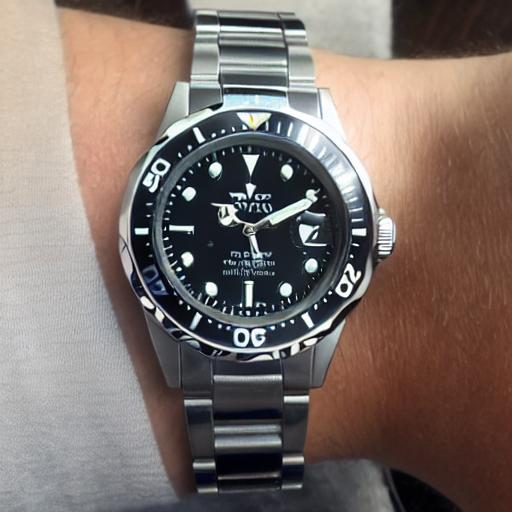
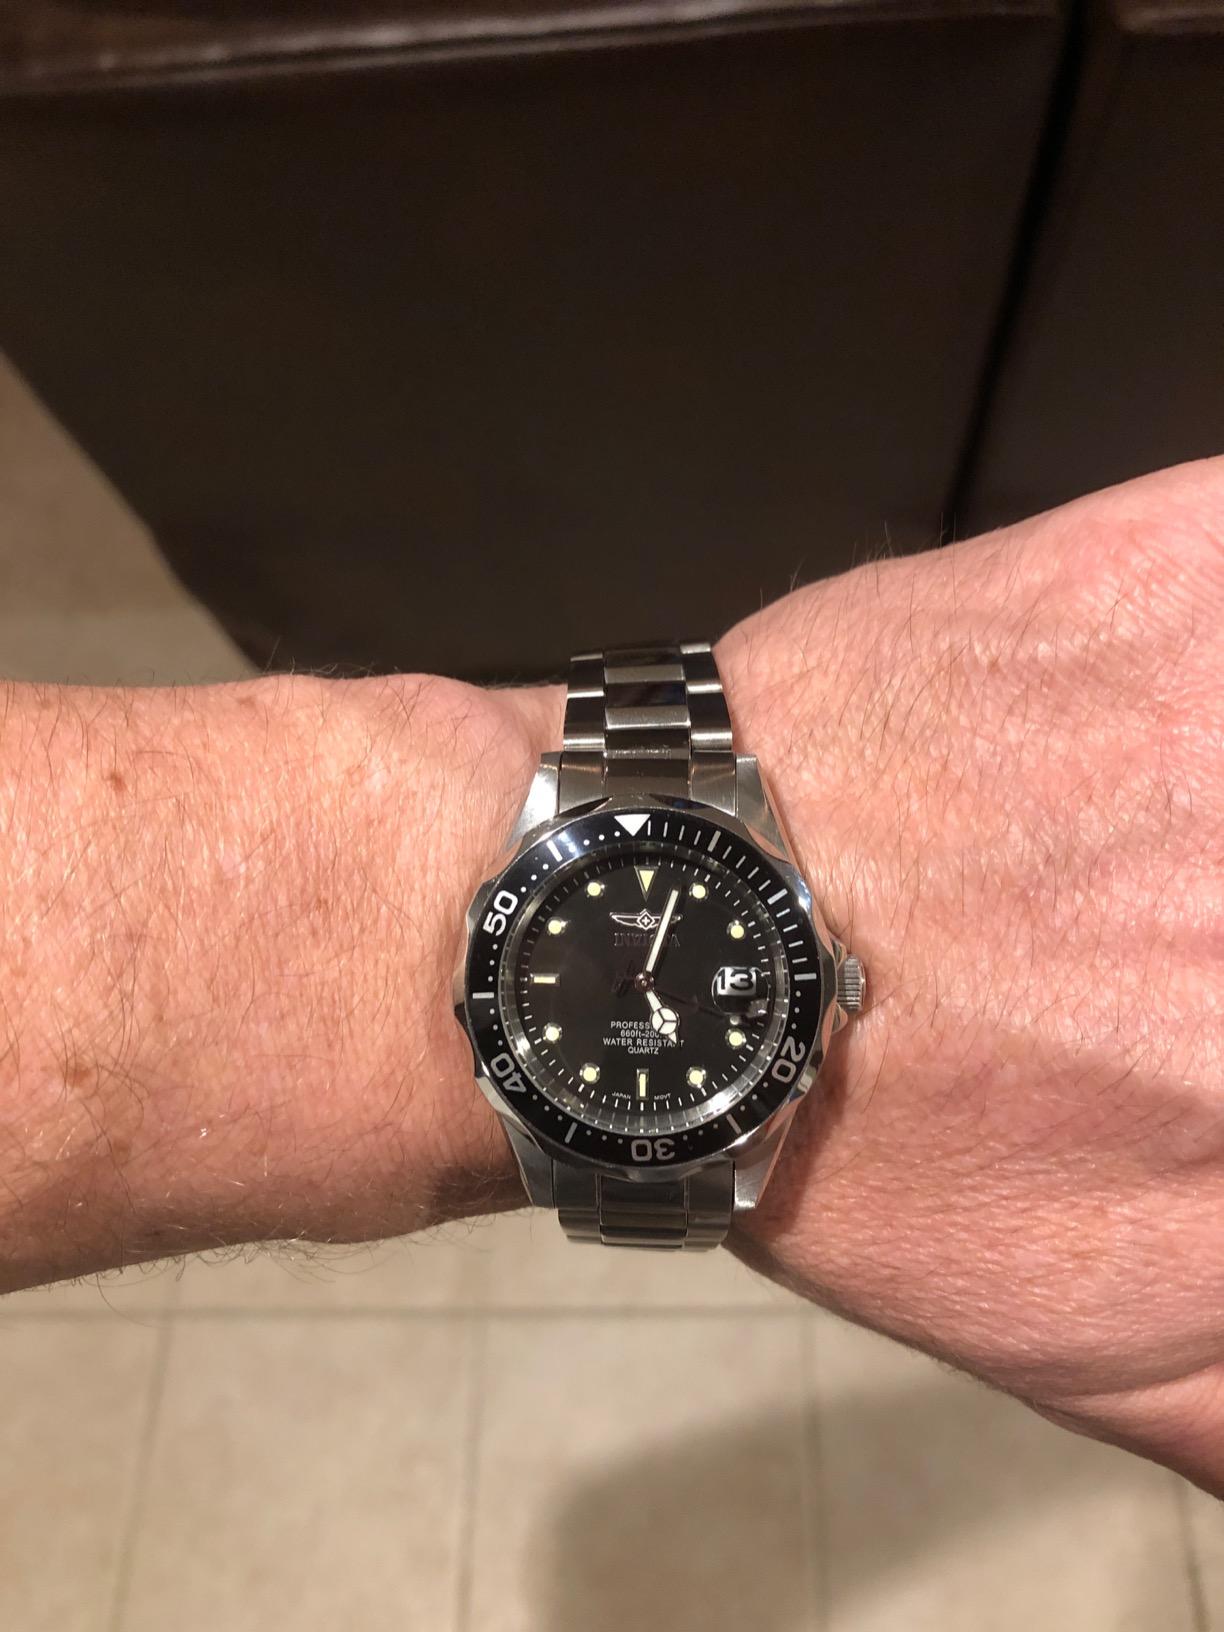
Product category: accessories_watch
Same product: no